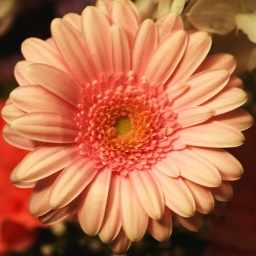
A flower from a bouquet my wife got sent by friends.